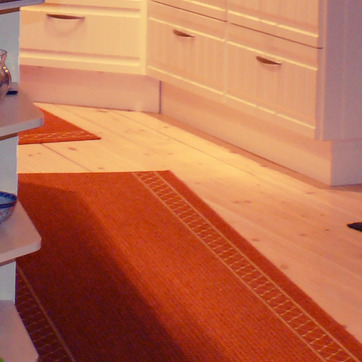
Material: carpet